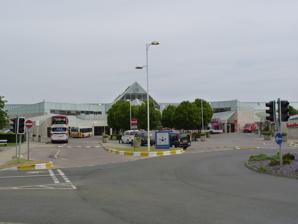
Building: The Gyle Shopping Centre
Country: United Kingdom
Year built: 1993
Shopping mall in Scotland, UK The Gyle Shopping Centre Location Edinburgh , Scotland, UK Address South Gyle Broadway Opening date 1993 1994 (food court) Owner Capital & Regional No. of anchor tenants 2 Total retail floor area 9,290 m 2 Public transit access Edinburgh Gateway Gyle Centre Website www .gyleshopping .com The Gyle Shopping Centre is a shopping center located in the South Gyle area of Edinburgh , Scotland. The main centre has two anchor tenants, Marks & Spencer and Morrisons (formerly Safeway ), at opposite ends of the shopping centre. Construction A new district shopping centre for West Edinburgh was proposed by a public inquiry in 1987. The findings of the West Edinburgh Inquiry of 1989 were approved by the then Secretary of State for Scotland . The floor space in the shopping centre, which was originally called Maybury Park, was later scaled down to 9,290 m 2 (100,000 sq ft) to protect nearby retail areas, such as Wester Hailes and Corstorphine . The management contractor, Wimpey Construction , began work on The Gyle in April 1992, and it opened in October 1993. A food court was later added in the beginning of 1994, by the Catering Development. Expansion The food court was added shortly after opening. Marks & Spencer have since added more shop space of their own, and took the opportunity to change their floor layout - adding a larger food hall - during the COVID-19 pandemic in 2021. The centre applied for planning permission to expand the food hall and add a cinema in 2019. The plans would have moved the bus stance away from the front of the centre, and were ultimately rejected by the City of Edinburgh Council's planning committee due to potential issues with public transport and cycling that the changes could cause. Ownership of the centre then changed and the new owners started looking at grand plans to change the nature of the shopping centre to closer resemble a local town centre rather than an out of town shopping centre. Ownership Gyle Shopping Centre opened in October 1993. The centre began as a joint development between Edinburgh Council, Marks and Spencer and Asda, although by the time of opening, Asda was replaced by Safeway. In 1997, Gyle was purchased outright by Marks and Spencer, who then sold the centre to USS in March 2000. Ownership of the centre changed again in late 2020 or early 2021. A failed planning application to expand the food court and add a cinema to the centre has hit the complex hard, along with the pandemic. In August 2023, the centre was acquired by Capital & Regional for £40 million. Current stores Gyle has many stores, including WHSmith , Next , Virgin Media , Boots , Bank of Scotland , Marks & Spencer , Pandora , JD Sports , Holland & Barrett , Schuh and River Island . The food court was refurbished in 2005, and currently contains four outlets. The centre also previously had a Disney store until 2021, when it closed. Transport The Gyle is accessible from the Gogar Junction (Junction 11) of the A720 Edinburgh City Bypass road,  and is also linked by a pedestrian underpass to Edinburgh Gateway station . Buses Bus stops are located at the main mall entrance and are served by Lothian Buses , Scottish Citylink and HcL Transport. Tram Gyle Centre tram stop is located 150m west of the west mall entrance (Morrisons). Preceding station Edinburgh Trams Following station Edinburgh Park Central towards Newhaven Newhaven - Edinburgh Airport Edinburgh Gateway station towards Edinburgh Airport References